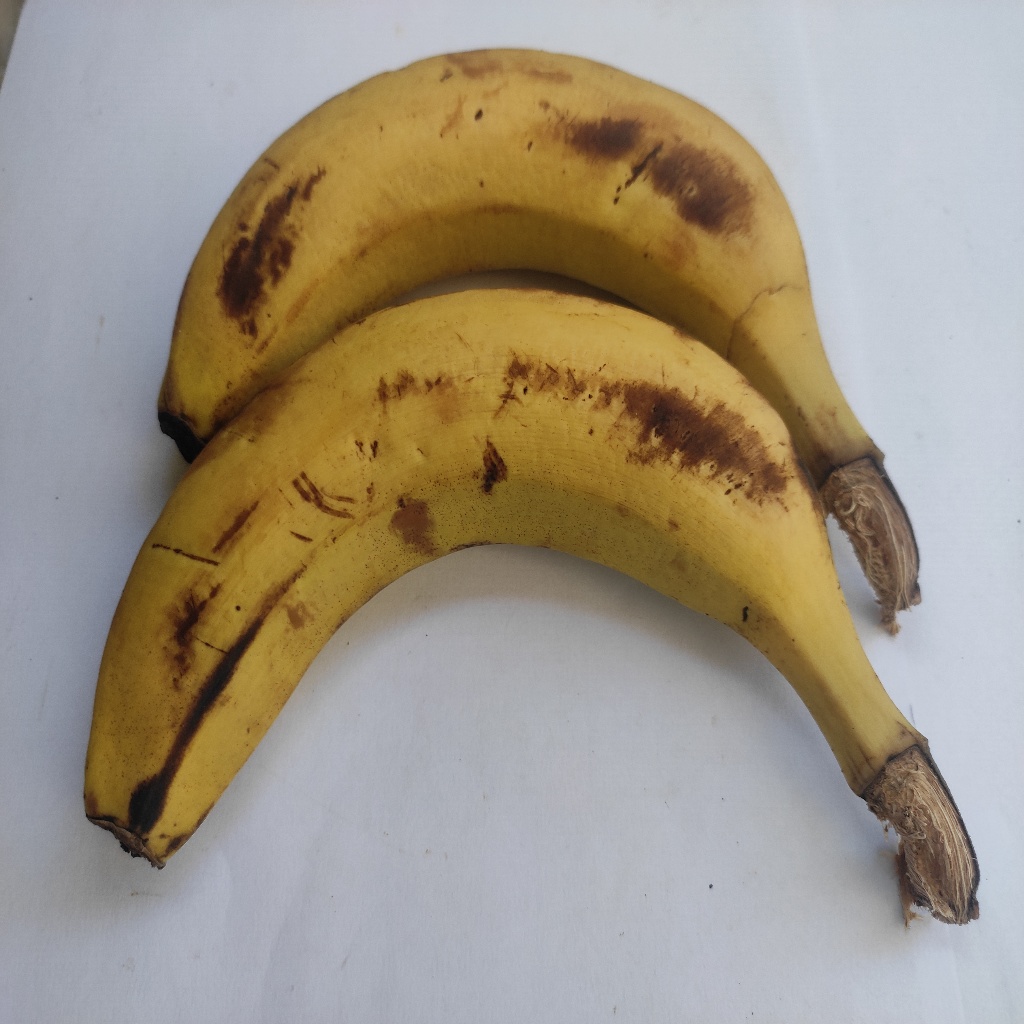
Crop: banana
Quality class: Class_A